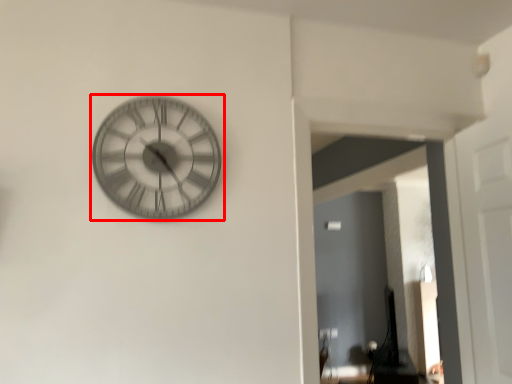
Question: Considering the relative positions of wall clock (annotated by the red box) and glass door in the image provided, where is wall clock (annotated by the red box) located with respect to the staircase? Select from the following choices."
(A) left
(B) right
Answer: A